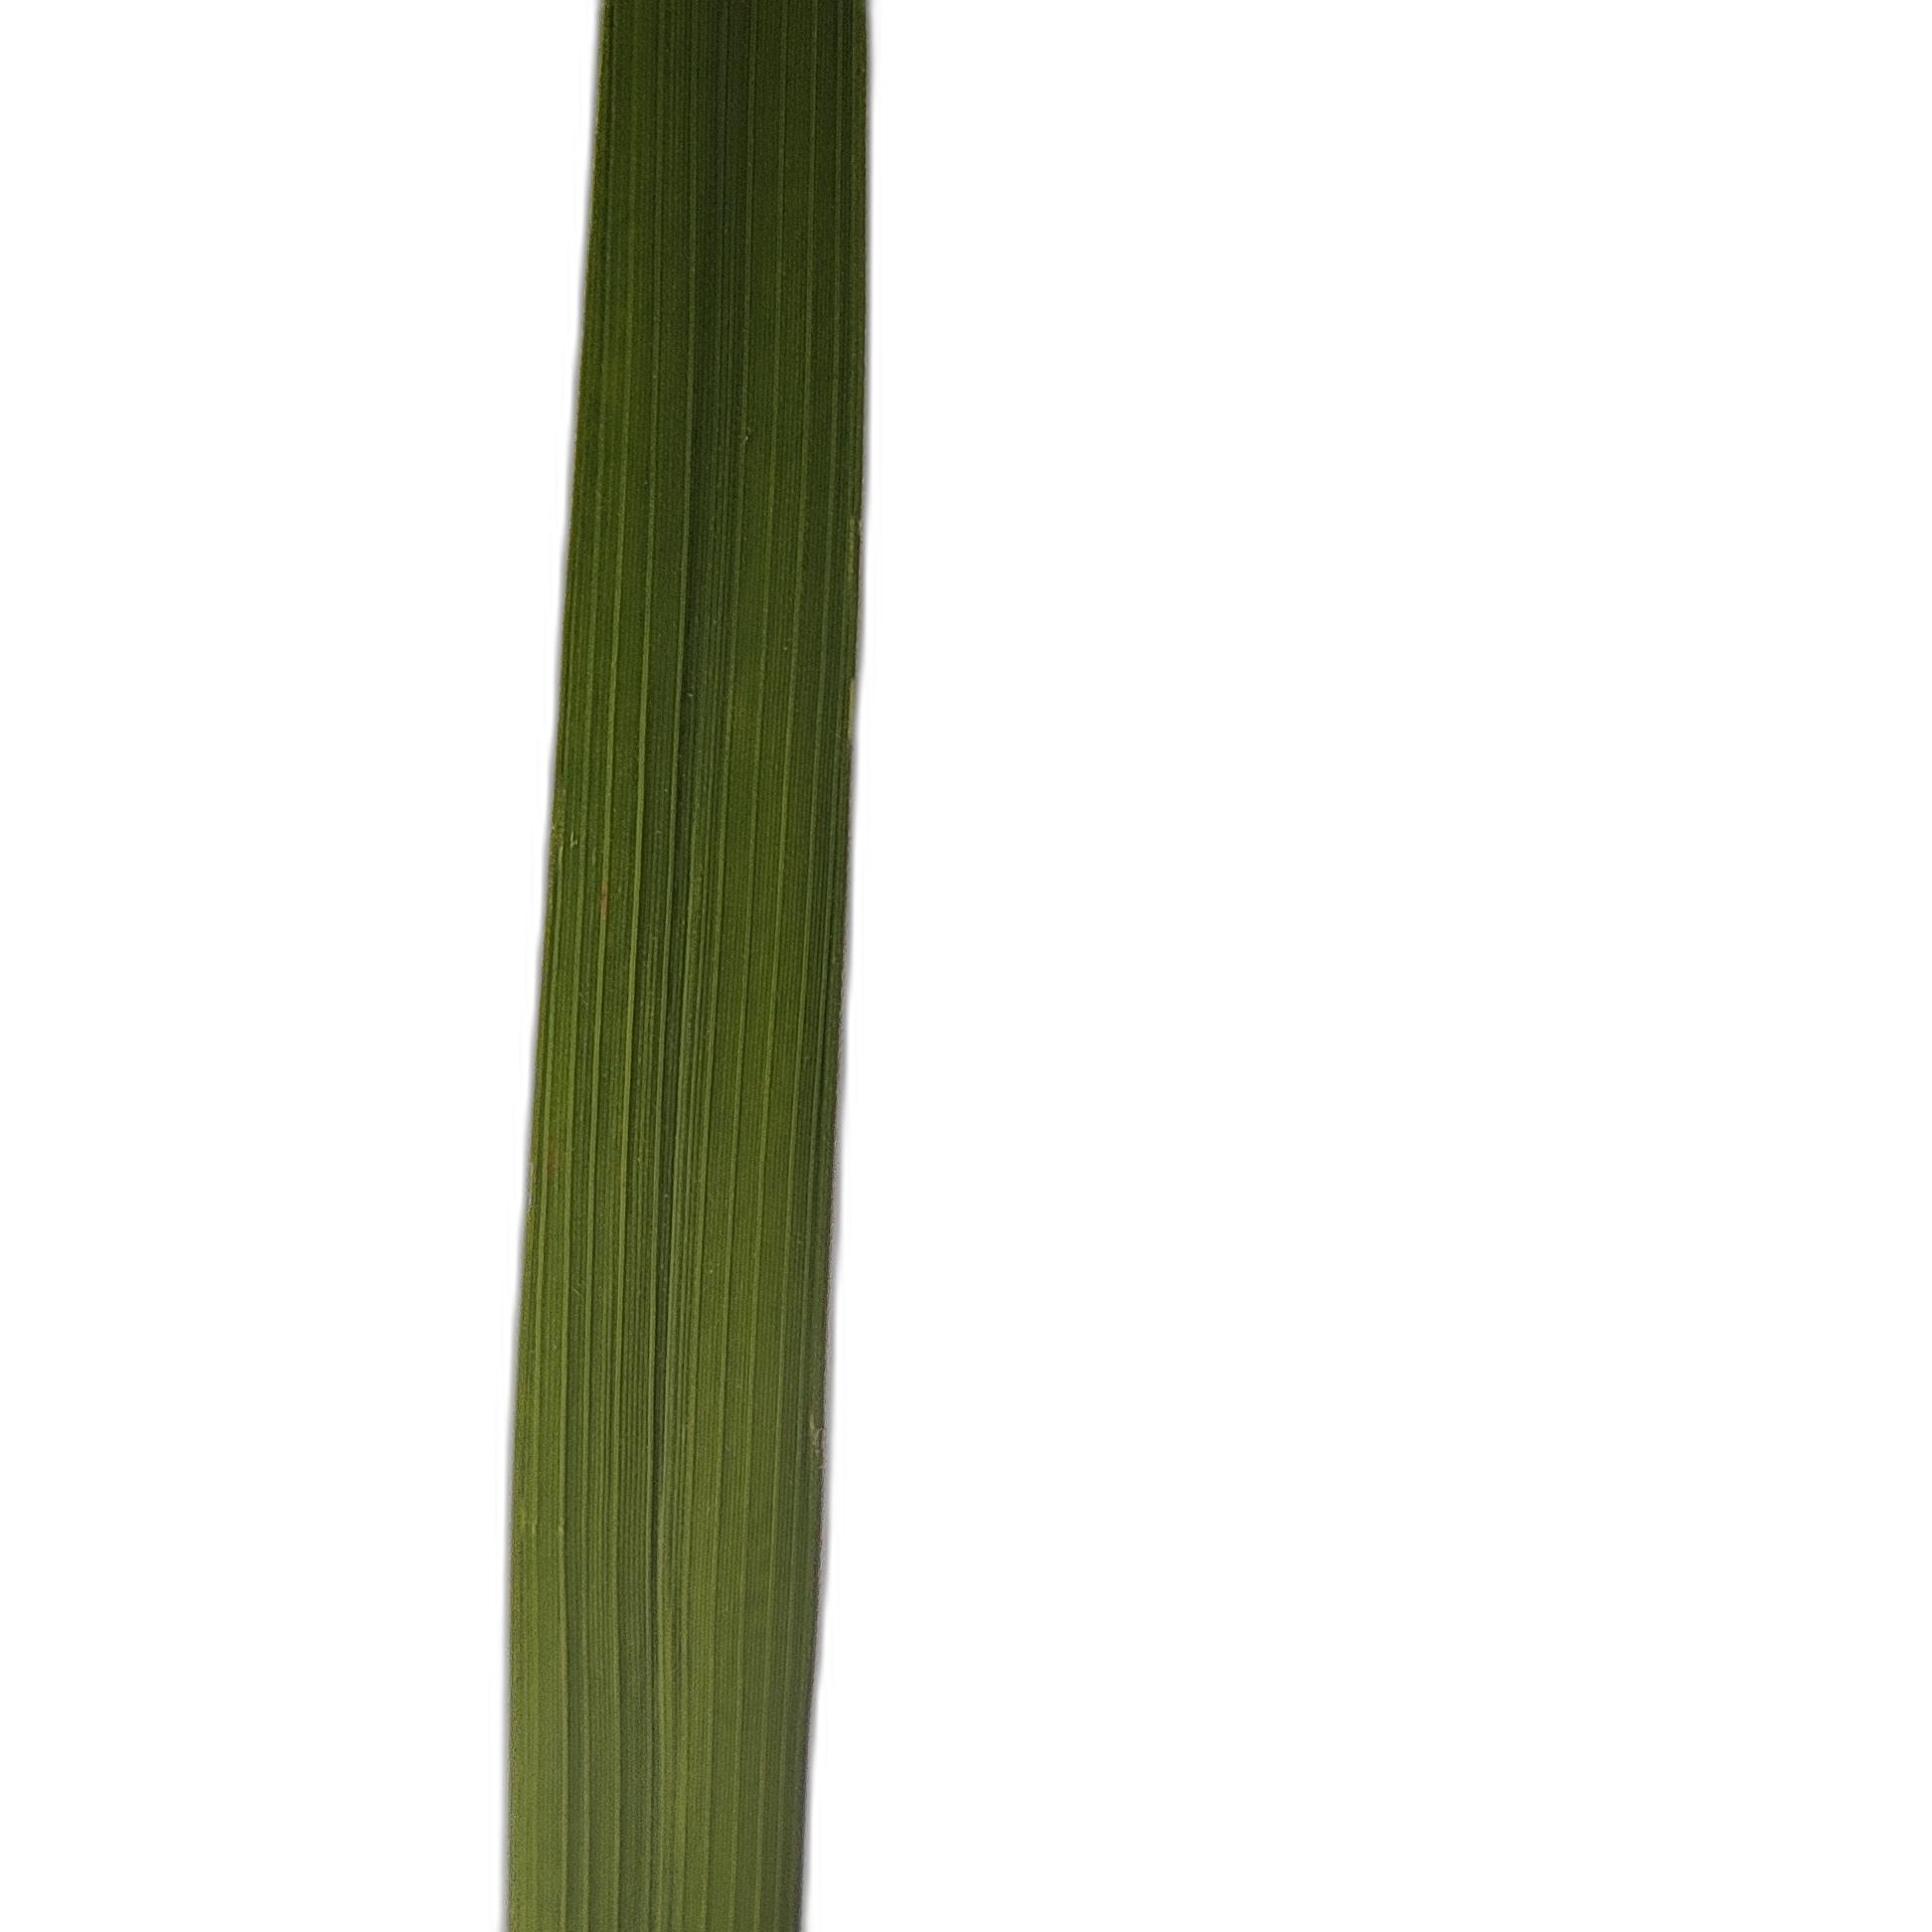
Label: Healthy